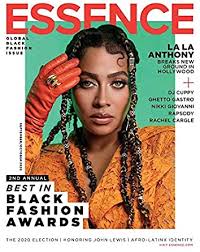
Waste category: paper